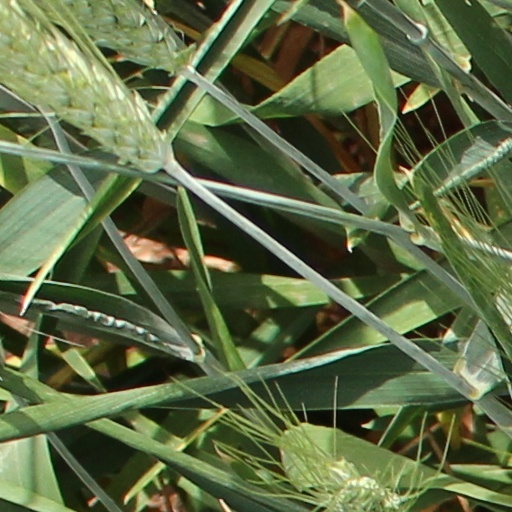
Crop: wheat